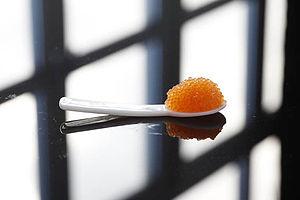
Le caviar de Kalix est une spécialité culinaire suédoise de l'archipel de la baie de Botnie, Kalix étant une ville de cette baie.